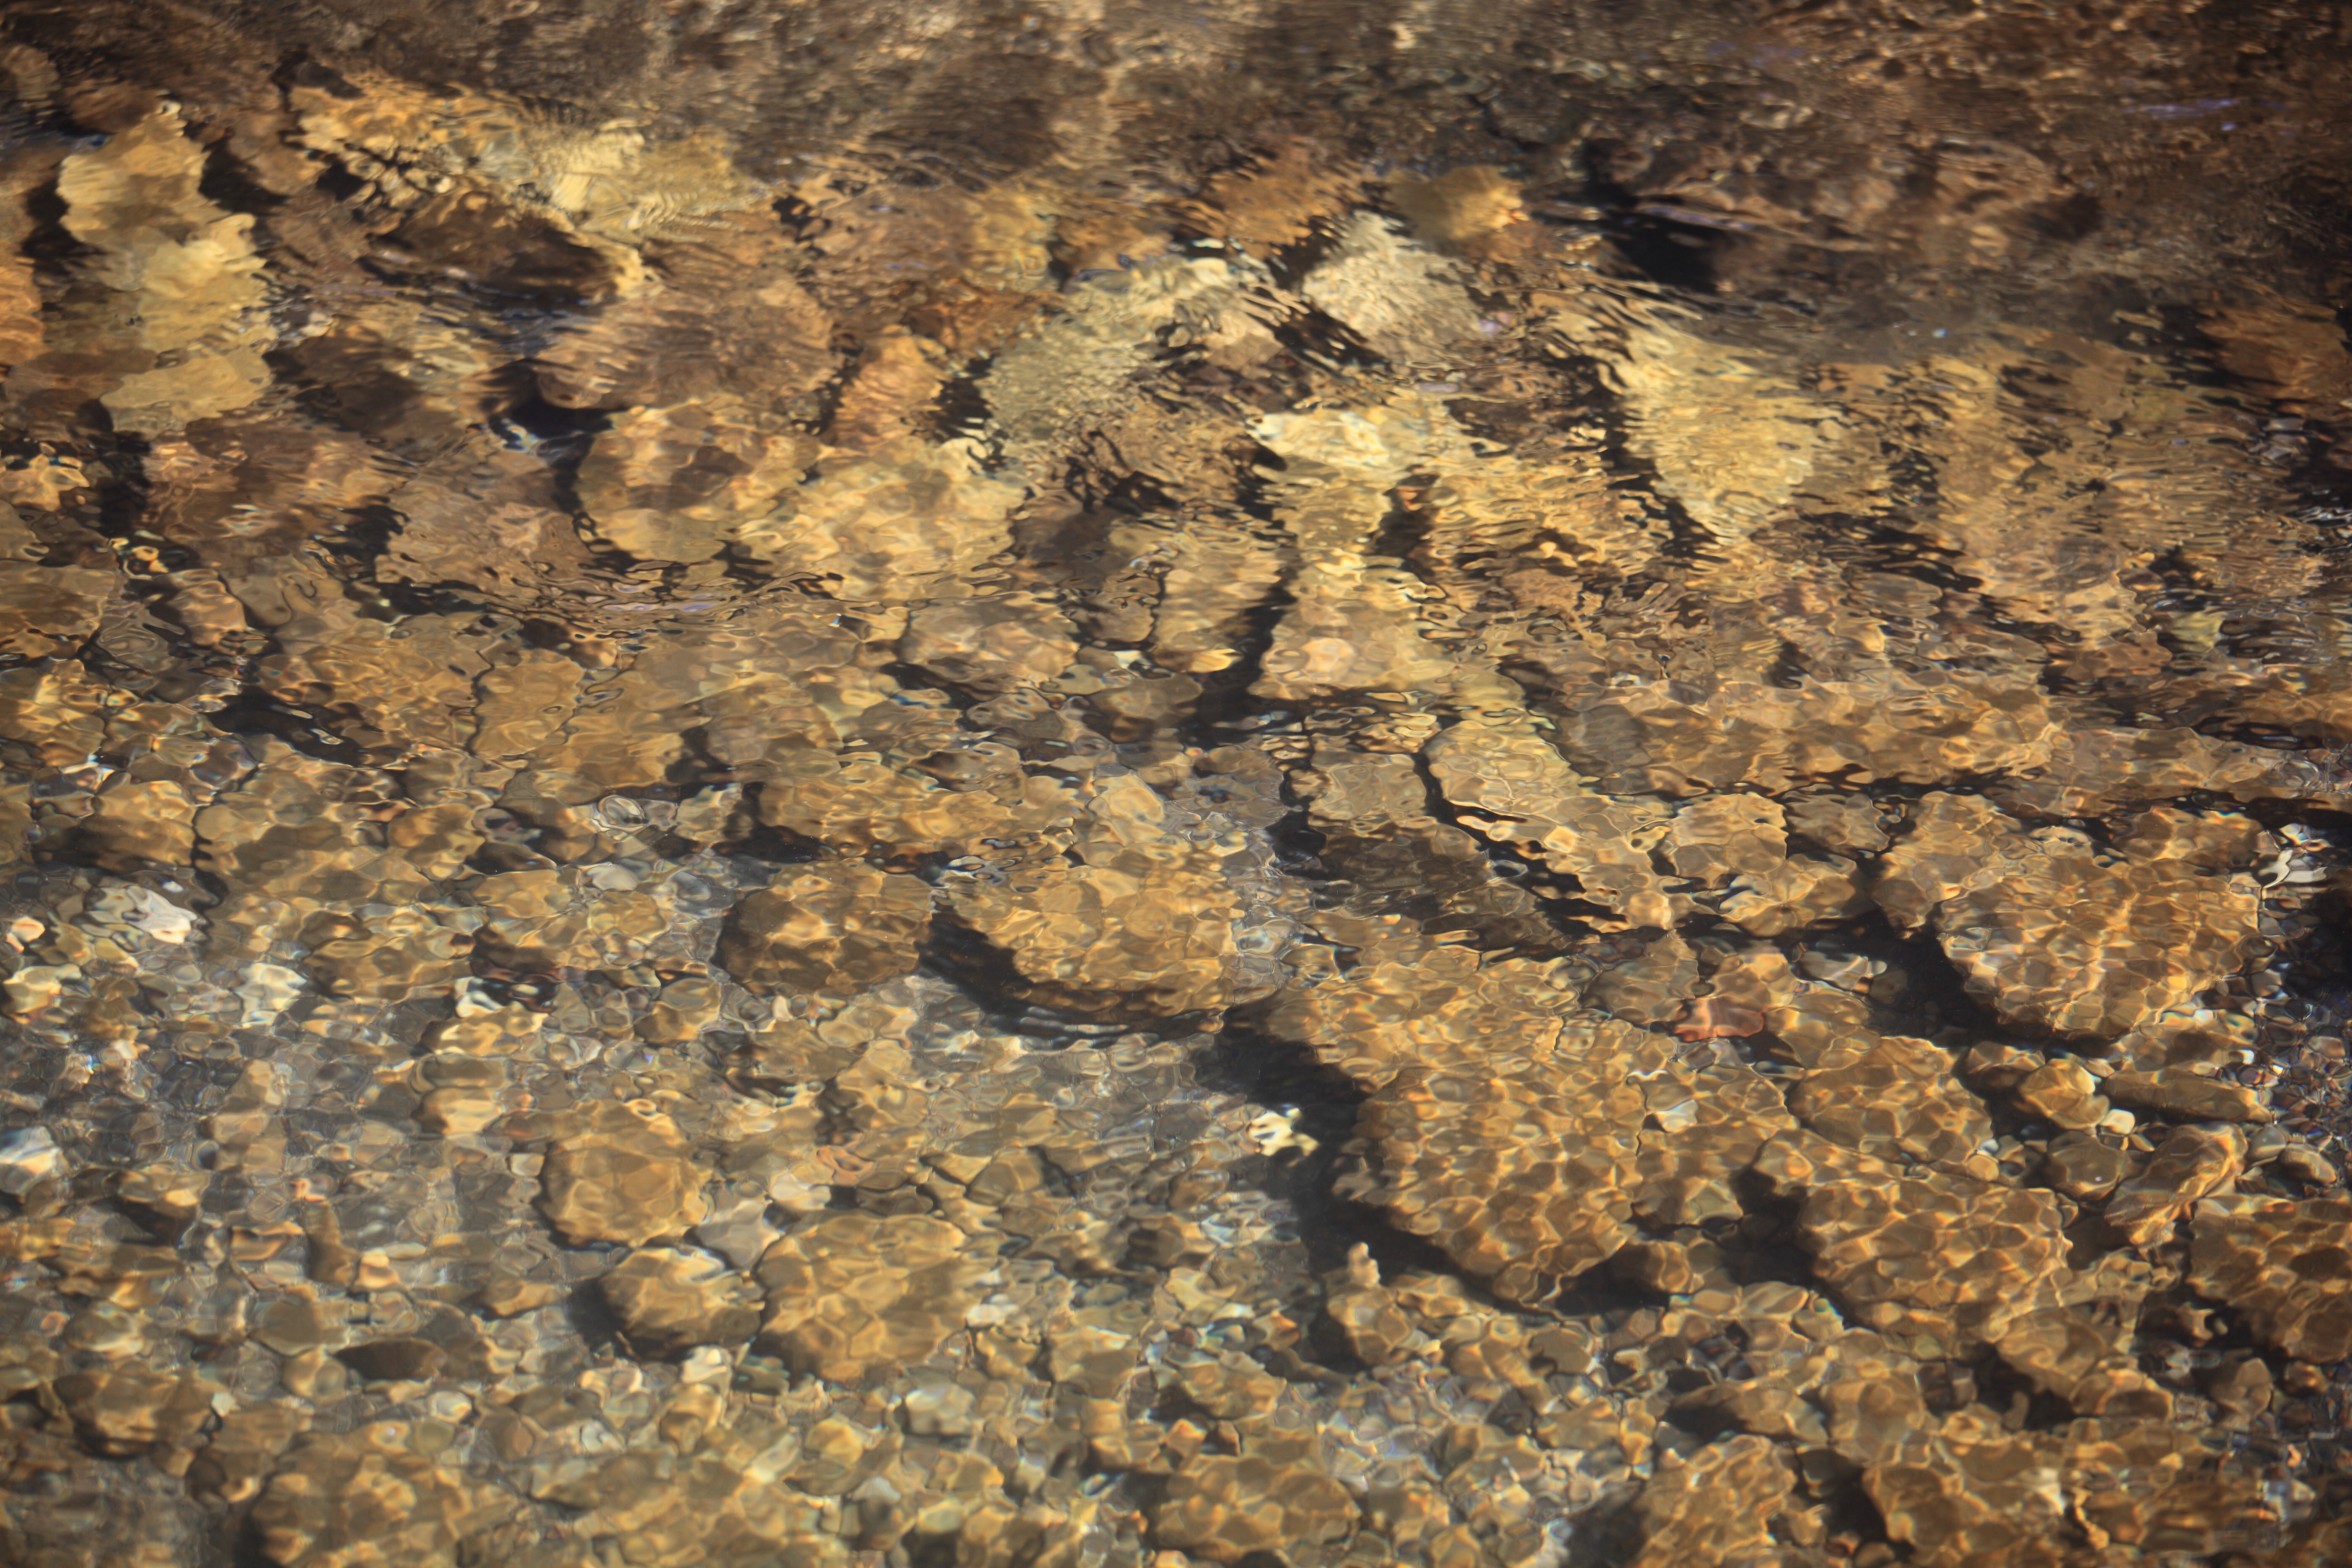
water, sand, rock, texture, ripple, wildlife, high, soil, material, geology, 5d, hires, markii, hi, res, resolution, chiba, ohtaki, isumi